Love & Hip Hop: Hollywood season 6

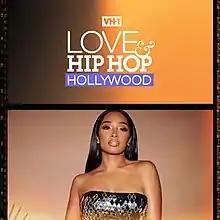
Cover used by the iTunes Store

The sixth and final season of the reality television series "" aired on VH1 from August 5, 2019 until December 23, 2019. It was primarily filmed in Los Angeles, California. It is executively produced by Mona Scott-Young and Stephanie Gayle for Monami Entertainment, Dan Cesareo, Lucilla D'Agostino, Donna Edge Rachell, Oji Singletary and Thomas Jaeger for Big Fish Entertainment, and Nina L. Diaz and Vivian Gomez for VH1.